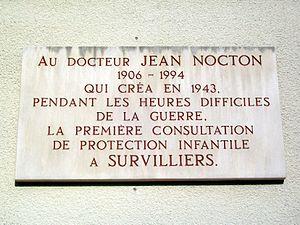
Plaque commémorative sur l'immeuble de la PMI, dédiée à son fondateur.
Survilliers est une commune française située dans le canton de Goussainville, dans le département du Val-d'Oise en région Île-de-France. Elle appartient à l'unité urbaine de Fosses et à l'aire urbaine de Paris.